Maricopa County Courthouse

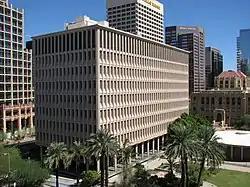
The Phoenix Municipal Building replaced the city hall in the County Courthouse (right)

With Phoenix and Maricopa County both continuing with explosive growth after World War II, the joint city-county building, which represented a vastly different era in state history, now was as inadequate as the structures it had replaced. As early as 1949, Phoenix officials began to explore the possibility of building a new city hall; the city needed so much space that it desired a building for its exclusive use. With this need growing ever more urgent, voters approved $4.3 million in bonds in April 1957 to build a new city hall. The modernist ten-story Phoenix Municipal Building (now the Calvin C. Goode Building) at 251 West Washington Street, designed by a consortium of Ralph Haver and Associates and Edward L. Varney and Associates, represented not only the increased size and stature of Phoenix but also the rapid evolution in architectural styles. At the same time, many Maricopa County functions moved to new facilities in the $11 million Maricopa County Governmental Complex, completed in 1964 and designed by the firm of Stephens Walsh Emmons Shanks.